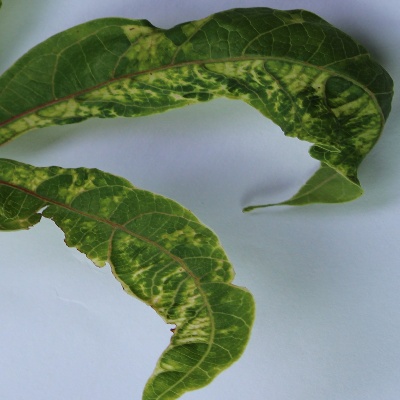
Crop: Cassava
Condition: mosaic